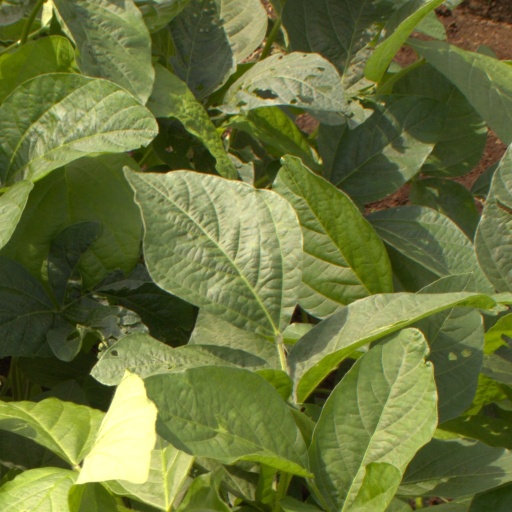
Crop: soybean